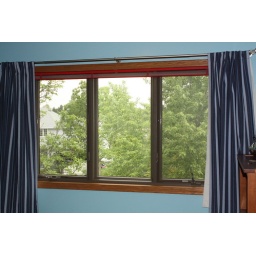
Casement window installed in our bedroom by Renewal by Andersen.